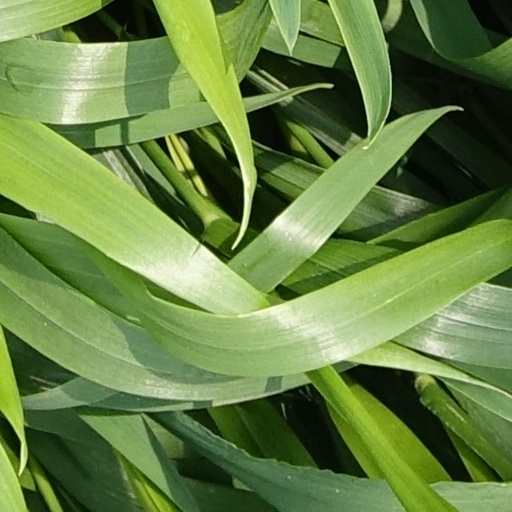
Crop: wheat